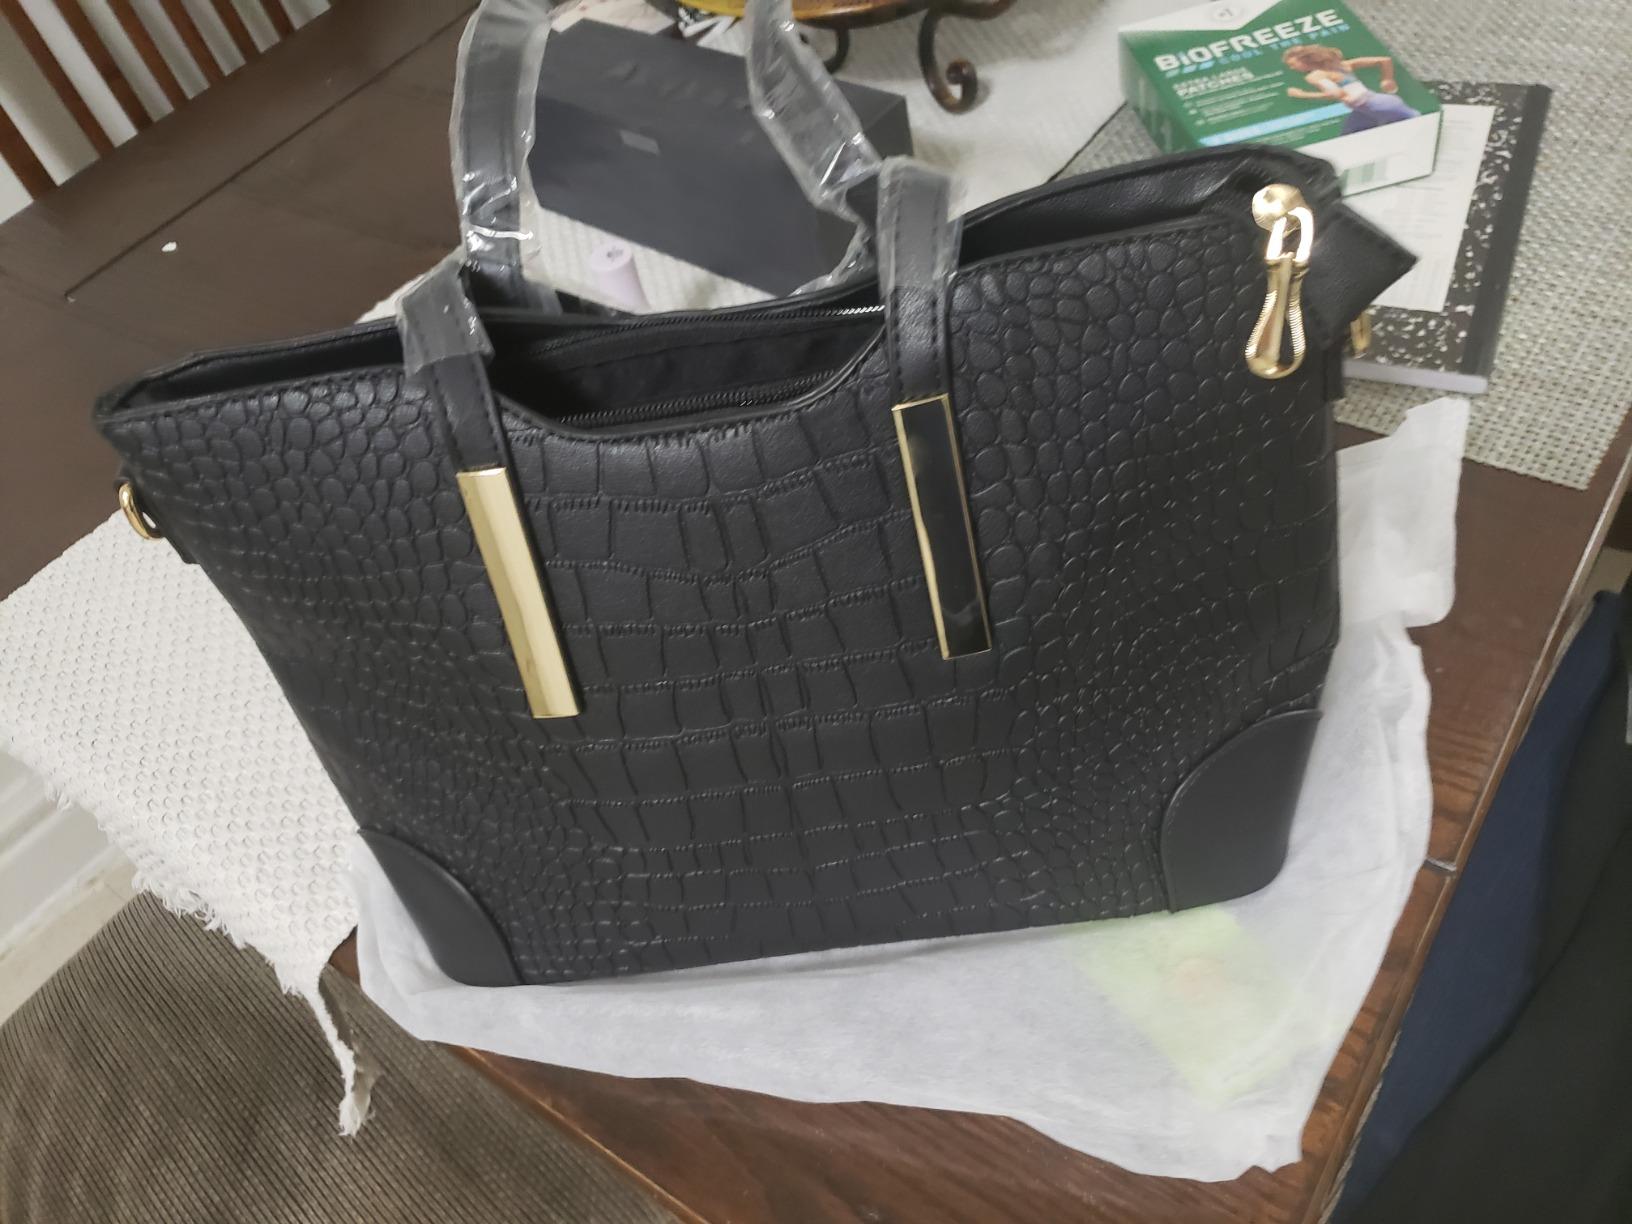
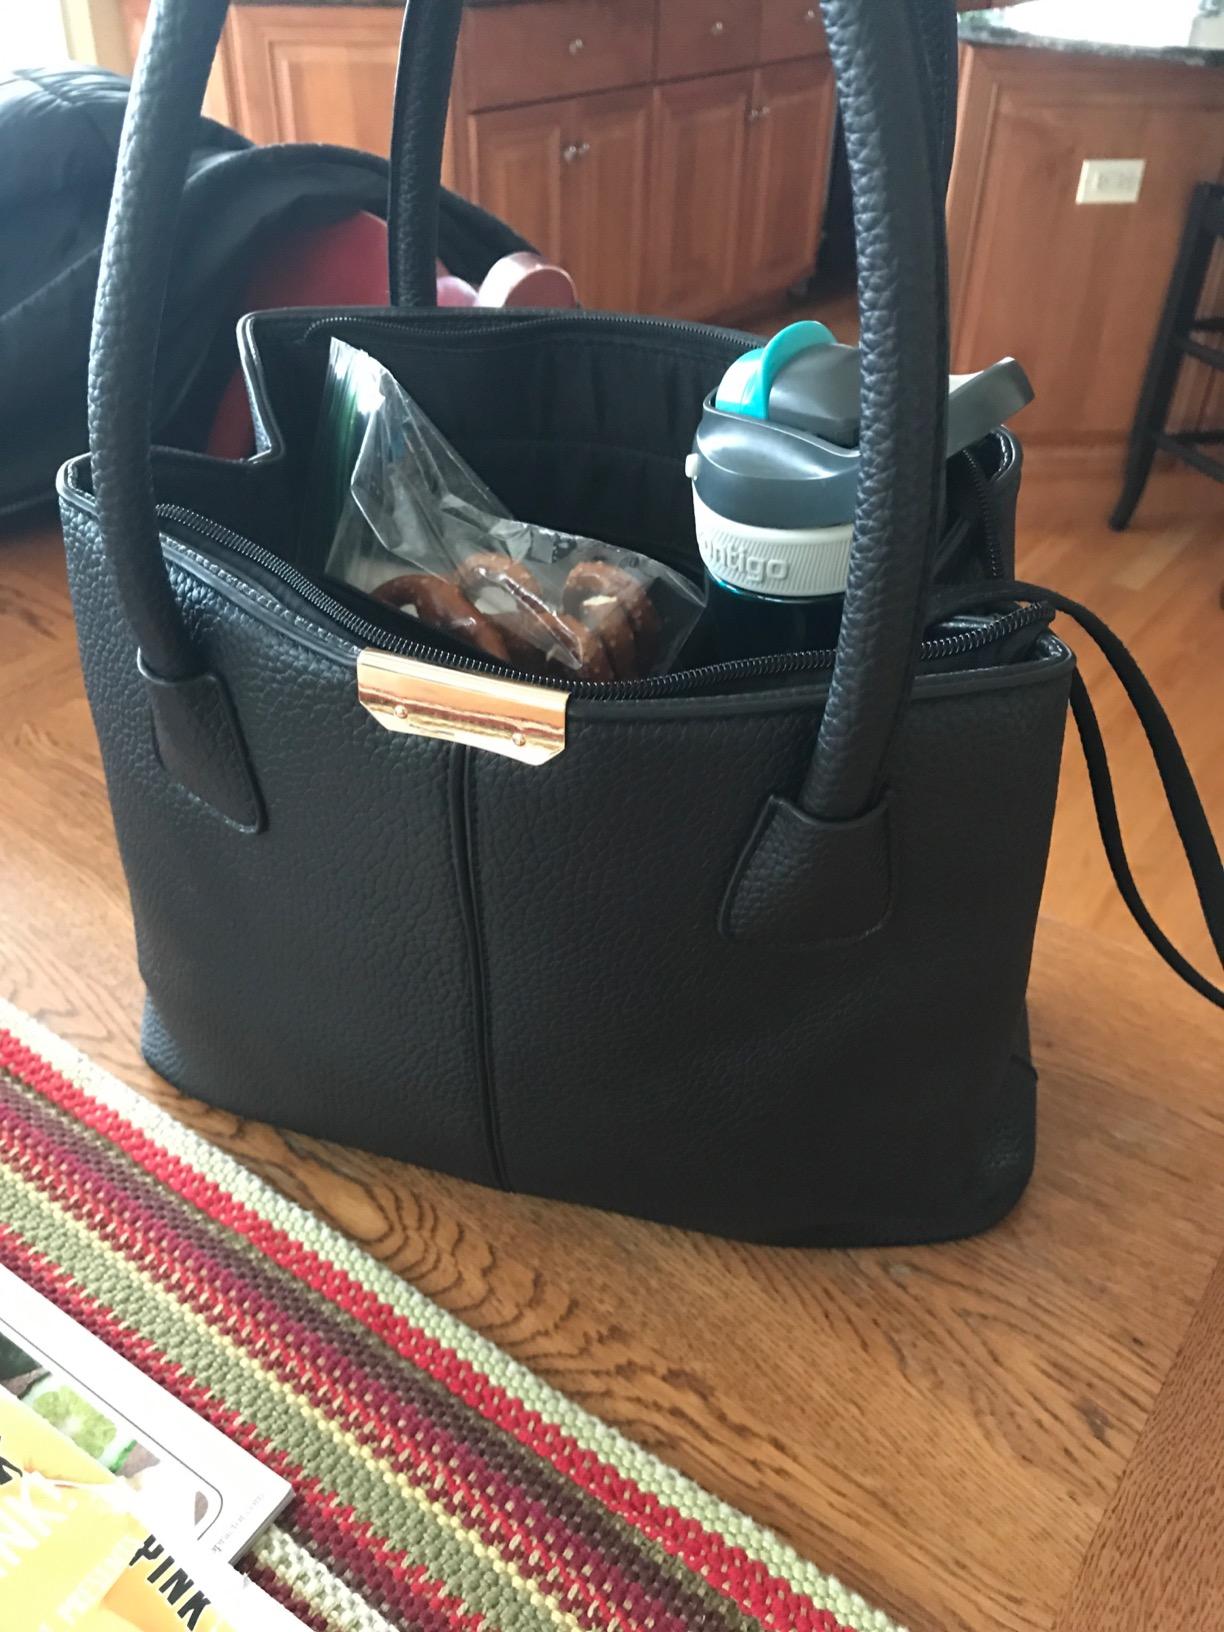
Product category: accessories_handbag
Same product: no